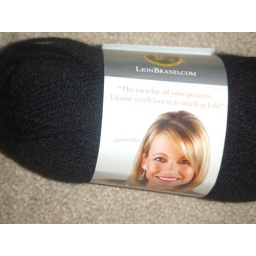
lion brans vanna's choice in black